Isau-Isau Wildlife Reserve

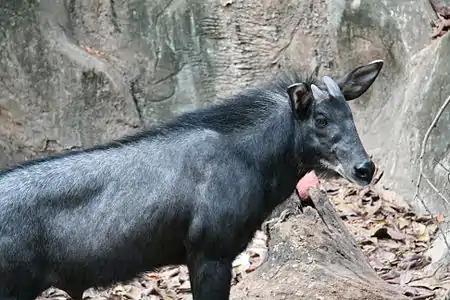

Sumatran lowland rainforest covers the majority of the reserve, with some Sumatran montane rainforest at higher elevations. The core of the reserve contains old-growth forest, while secondary forest grows around villages. The forest is dominated by hardwood trees of the Dipterocarpaceae family, such as meranti ("Shorea sp."). Other common trees include Pulai (genus "Alstonia"), durian (genus "Durio"), jelutong ("Dyera" "sp."), terap ("Artocarpus elasticus"), white mango ("Mangifera caesia"), and cempedak ("Artocarpus integer)". Understory species include vines such as rotan ("Calamus manan"), shrubs such as simpur ("Dilenia grandifolia") and albizia (genus "Paraserianthes"), and grasses like bamboo ("Bambusa sp".).